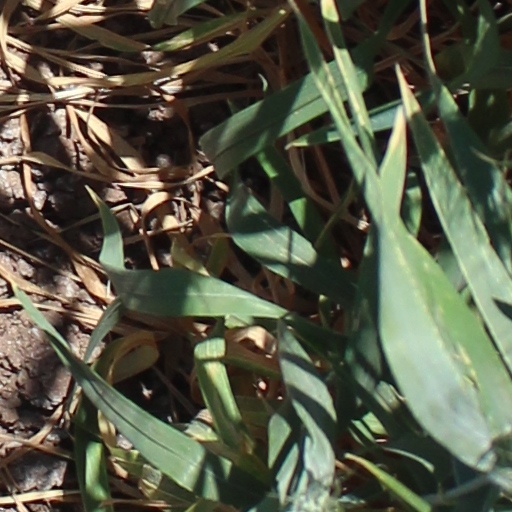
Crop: wheat